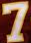
Number: 7